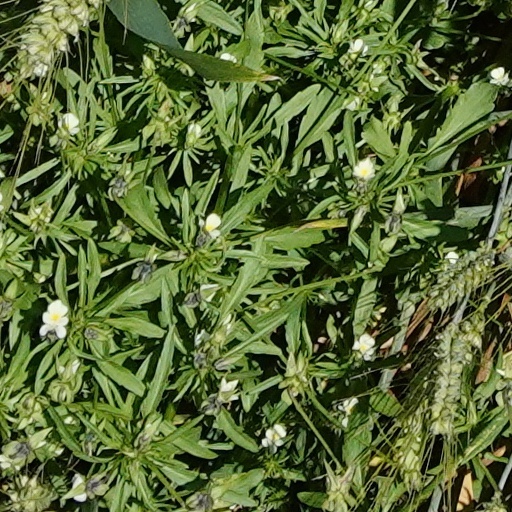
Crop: wheat